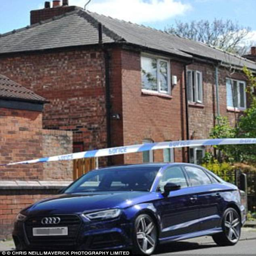
person was trying to steal this car from outside home during the nighttime raid